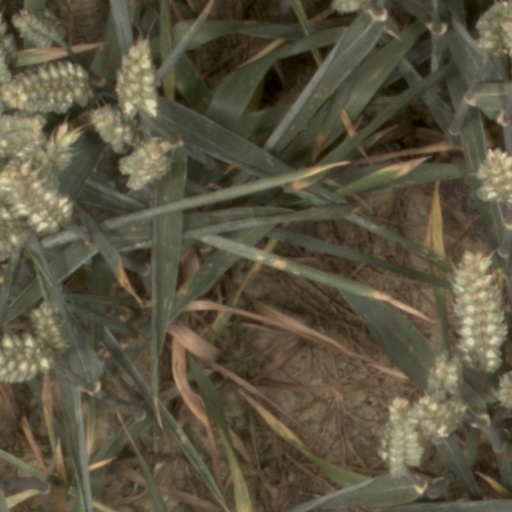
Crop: wheat